New York State Route 394

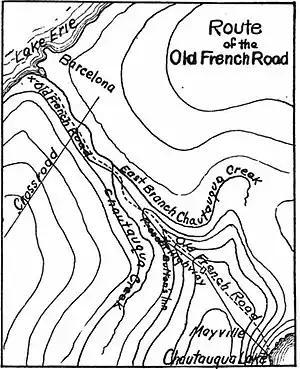
Hand Drawn Illustration of the French Portage Road .

Another French expedition in 1753 converted the portage road into a military road. The road was still in evidence in 1802 when settlers first moved into the area. They called it the "Old French Road" and the Holland Land Company used it as the western end of Chautauqua Road, the first road cut through the Southern Tier of Western New York. Remnants of the portage road remain to this day: most of NY 394 between the two waterbodies is named Portage Street, and a loop road off NY 394 south of the village of Westfield is called Old Portage Road.